Bhima I

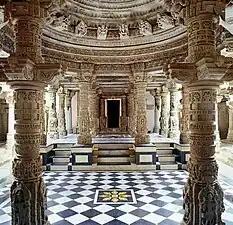
Vimal Vasahi Temple, Mount Abu

Mahmūd then advanced to Delavada. Although the town surrendered without offering any resistance, Mahmūd massacred all its residents. Finally, Mahmūd's army reached Somnāth on 6 January 1026. The Muslim historians suggest that the town was well-defended, probably by a fort guarding the temple. According to Abu Sa'id Gardizi, the commander of the defending force fled to a nearby island. Other defenders put up a resistance, but Mahmūd managed to capture the fort by 8 January. Mahmūd then desecrated the temple, and looted a huge amount of wealth including jewels and silver idols.